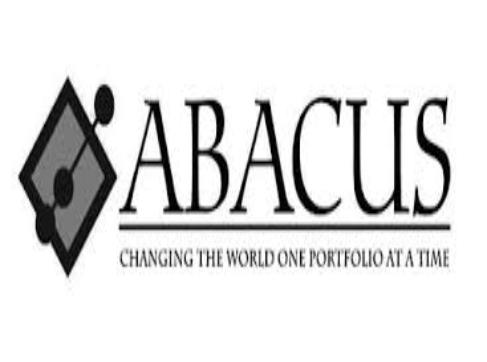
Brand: Abacus 5
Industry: Electronic